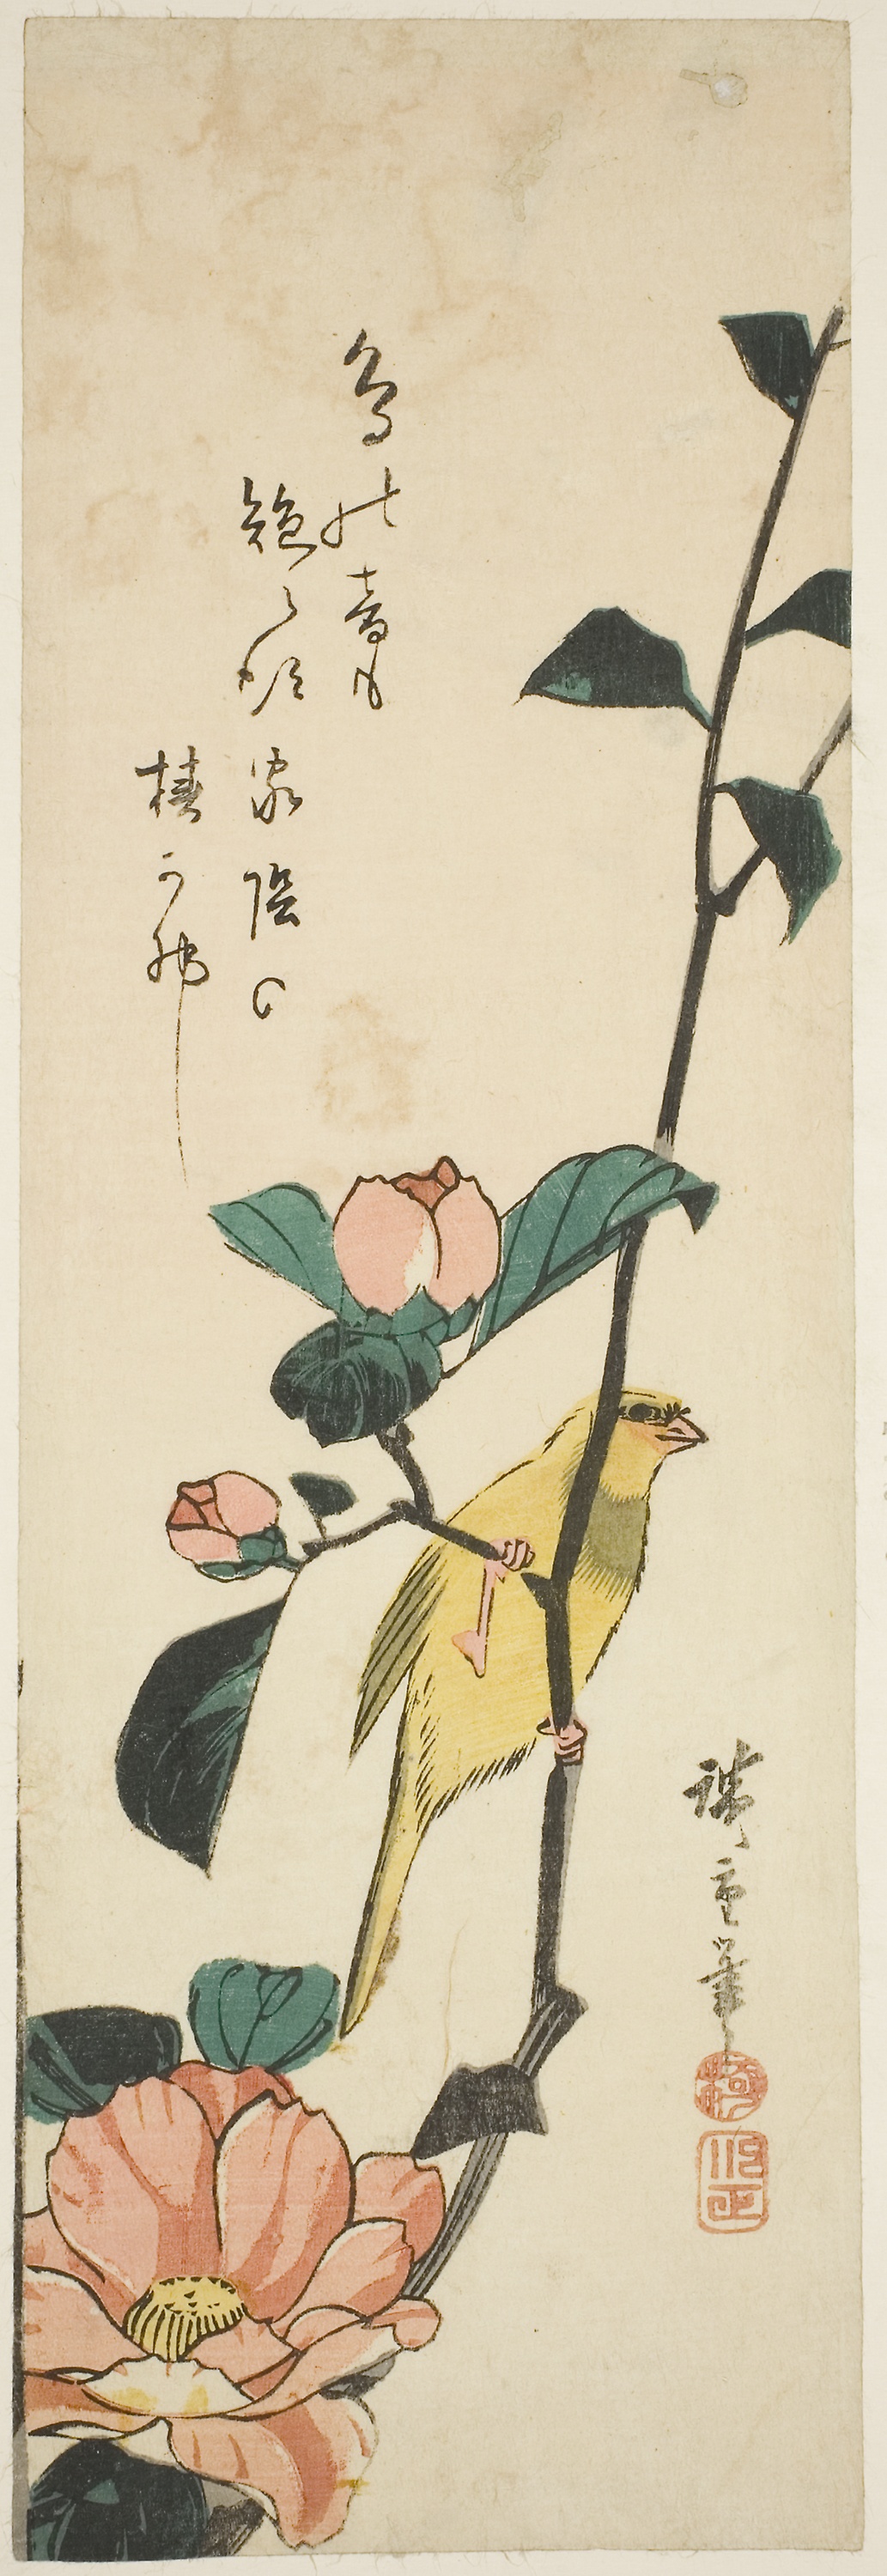
botany, plant, flower, illustration, theaceae, camellia, flowering plant, plant stem